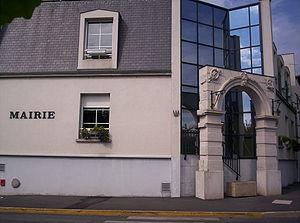
Mairie de Magenta, Marne, France.
Magenta est une commune française située dans le département de la Marne, en région Grand Est.